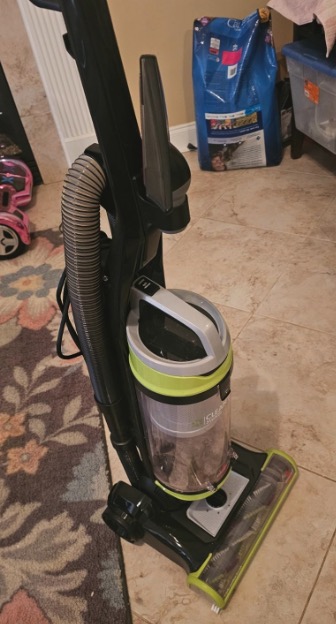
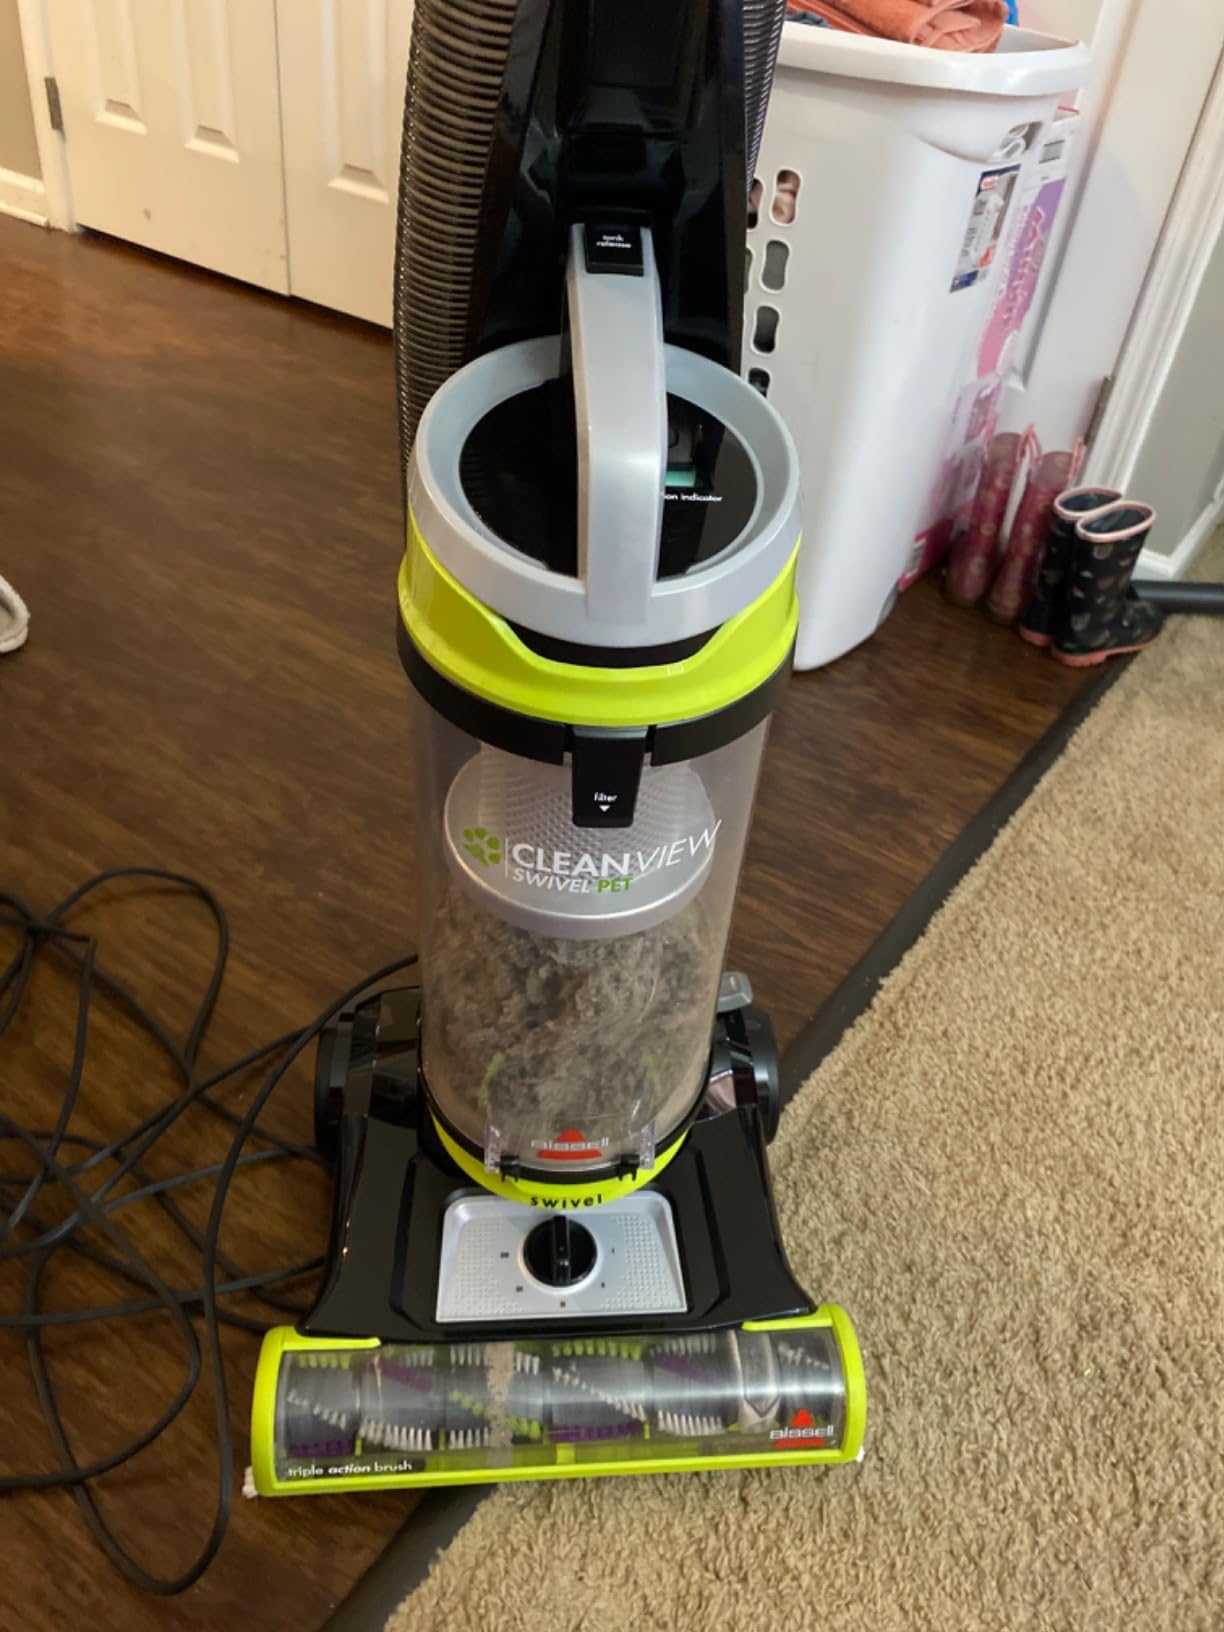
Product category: items_vacuum
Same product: yes